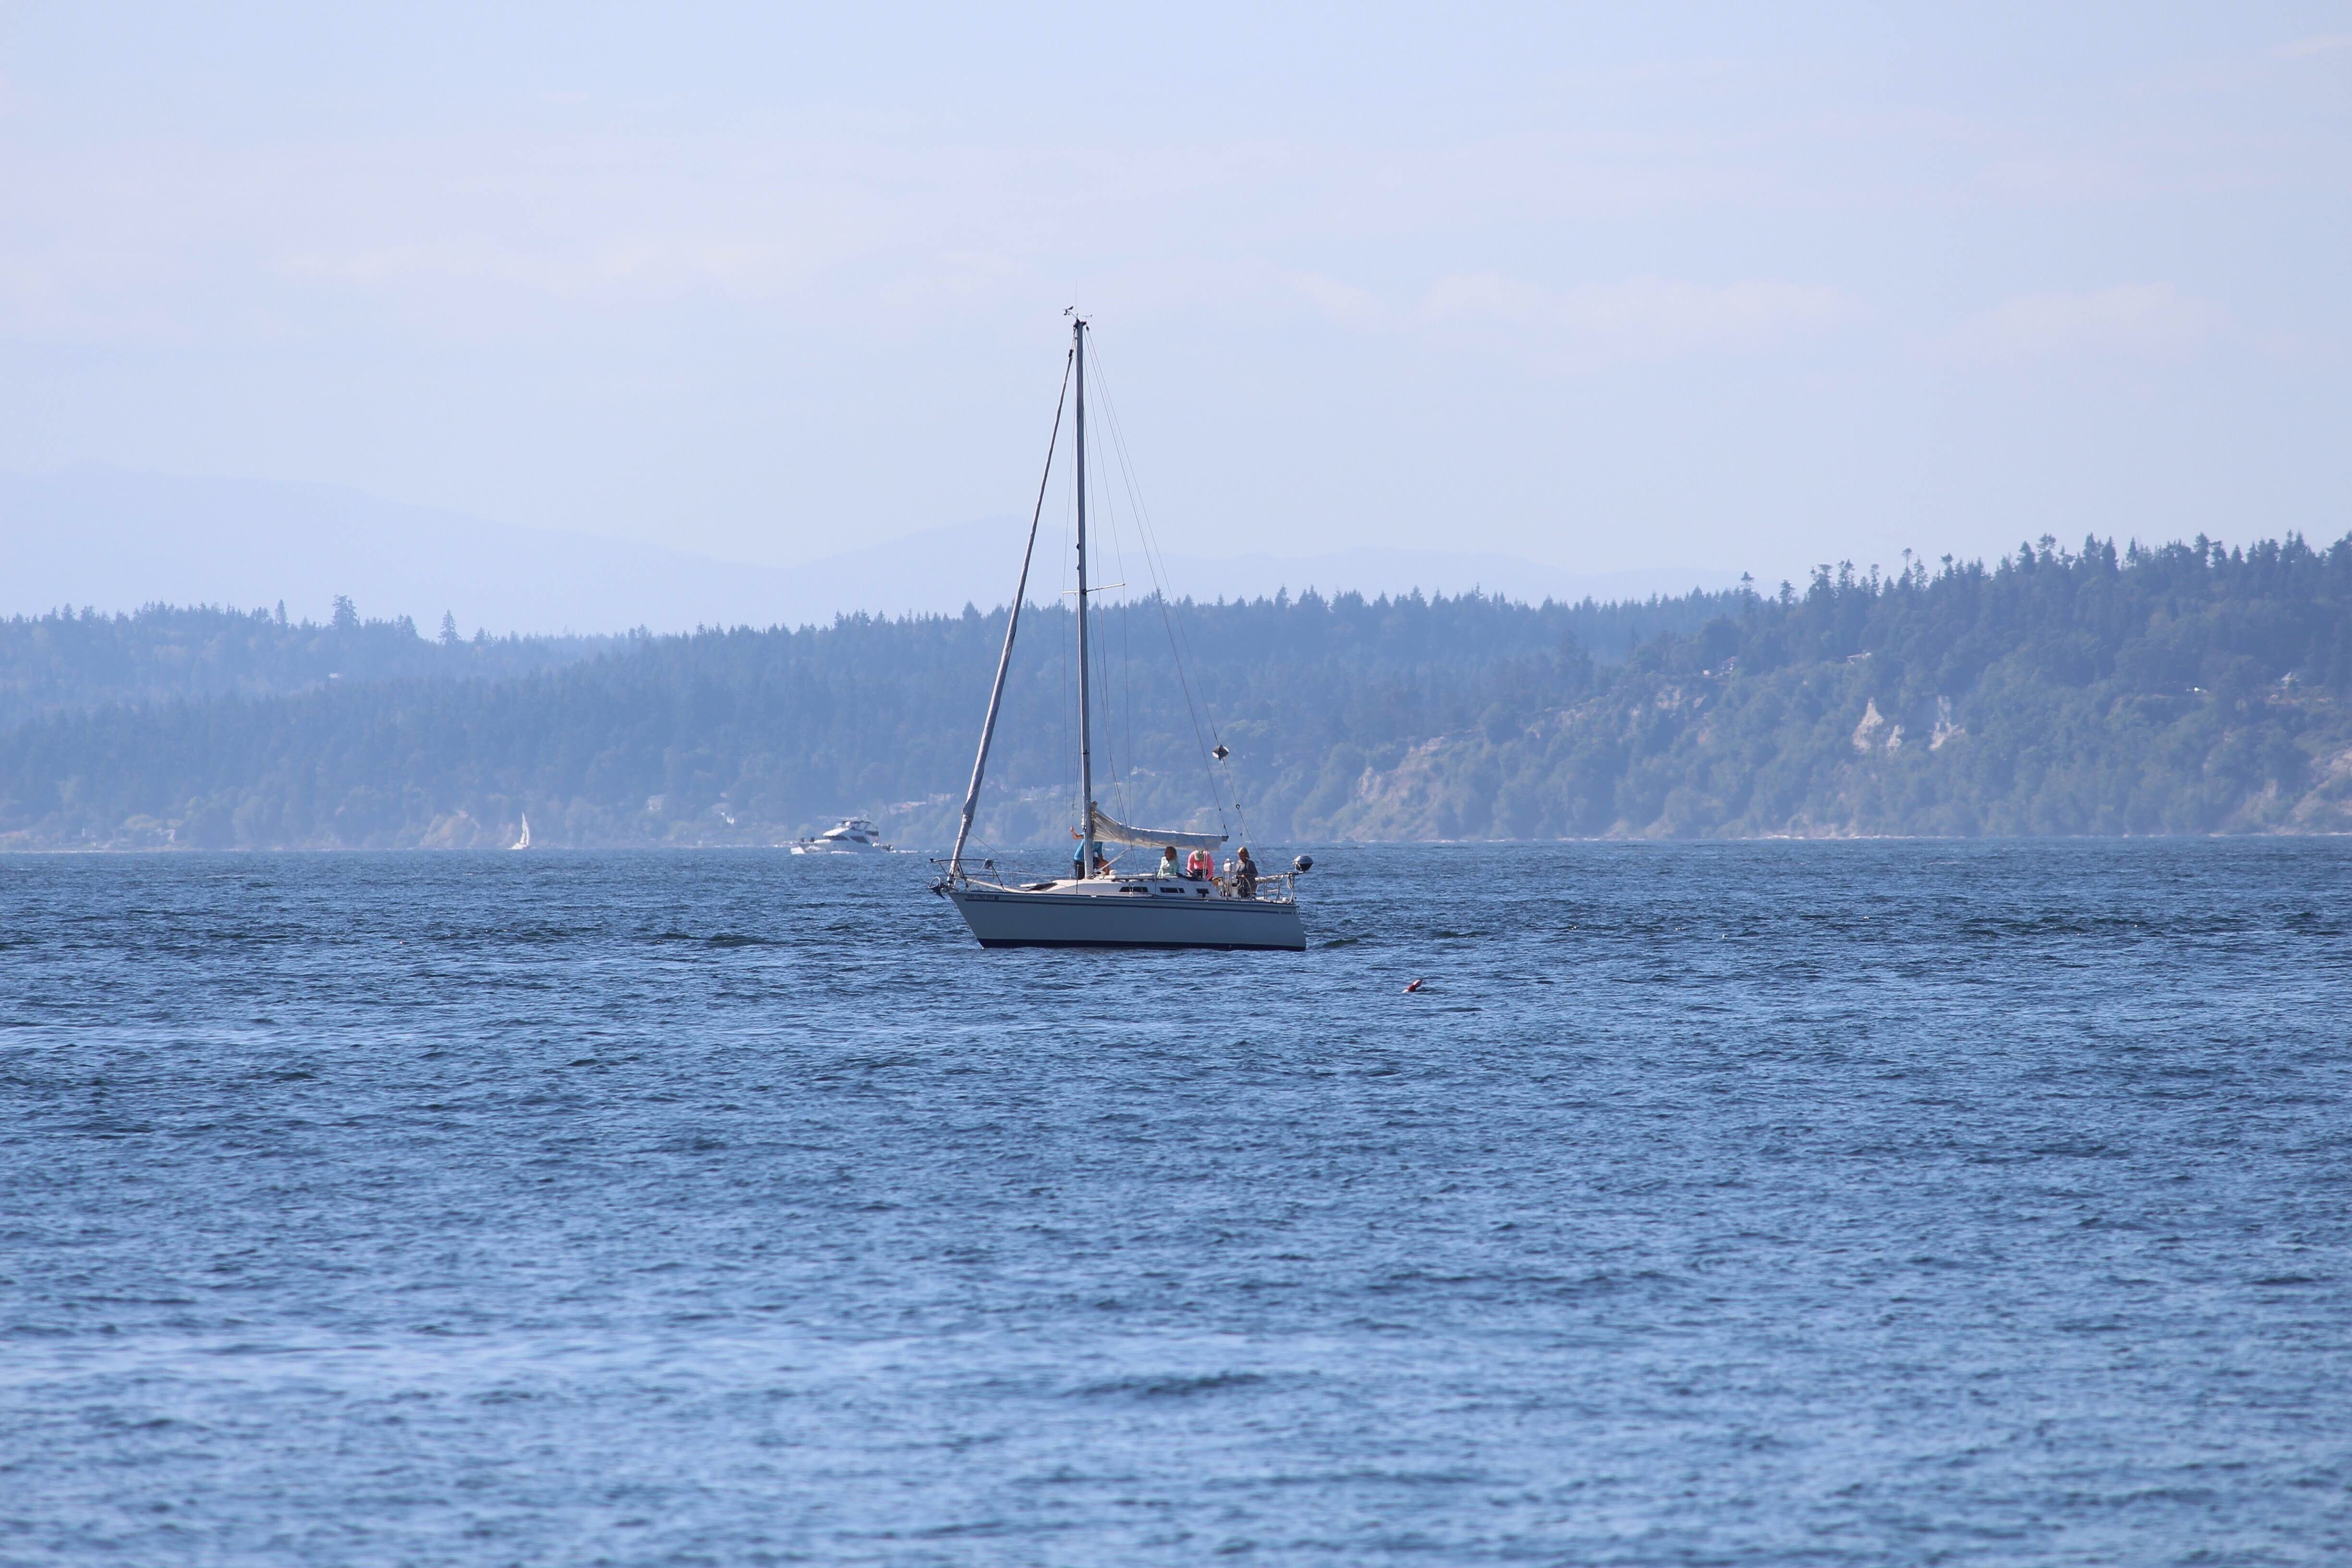
boat, vehicle, sailboat, sailing, sail, sea, sailing ship, watercraft, ship, mast, bay, wind